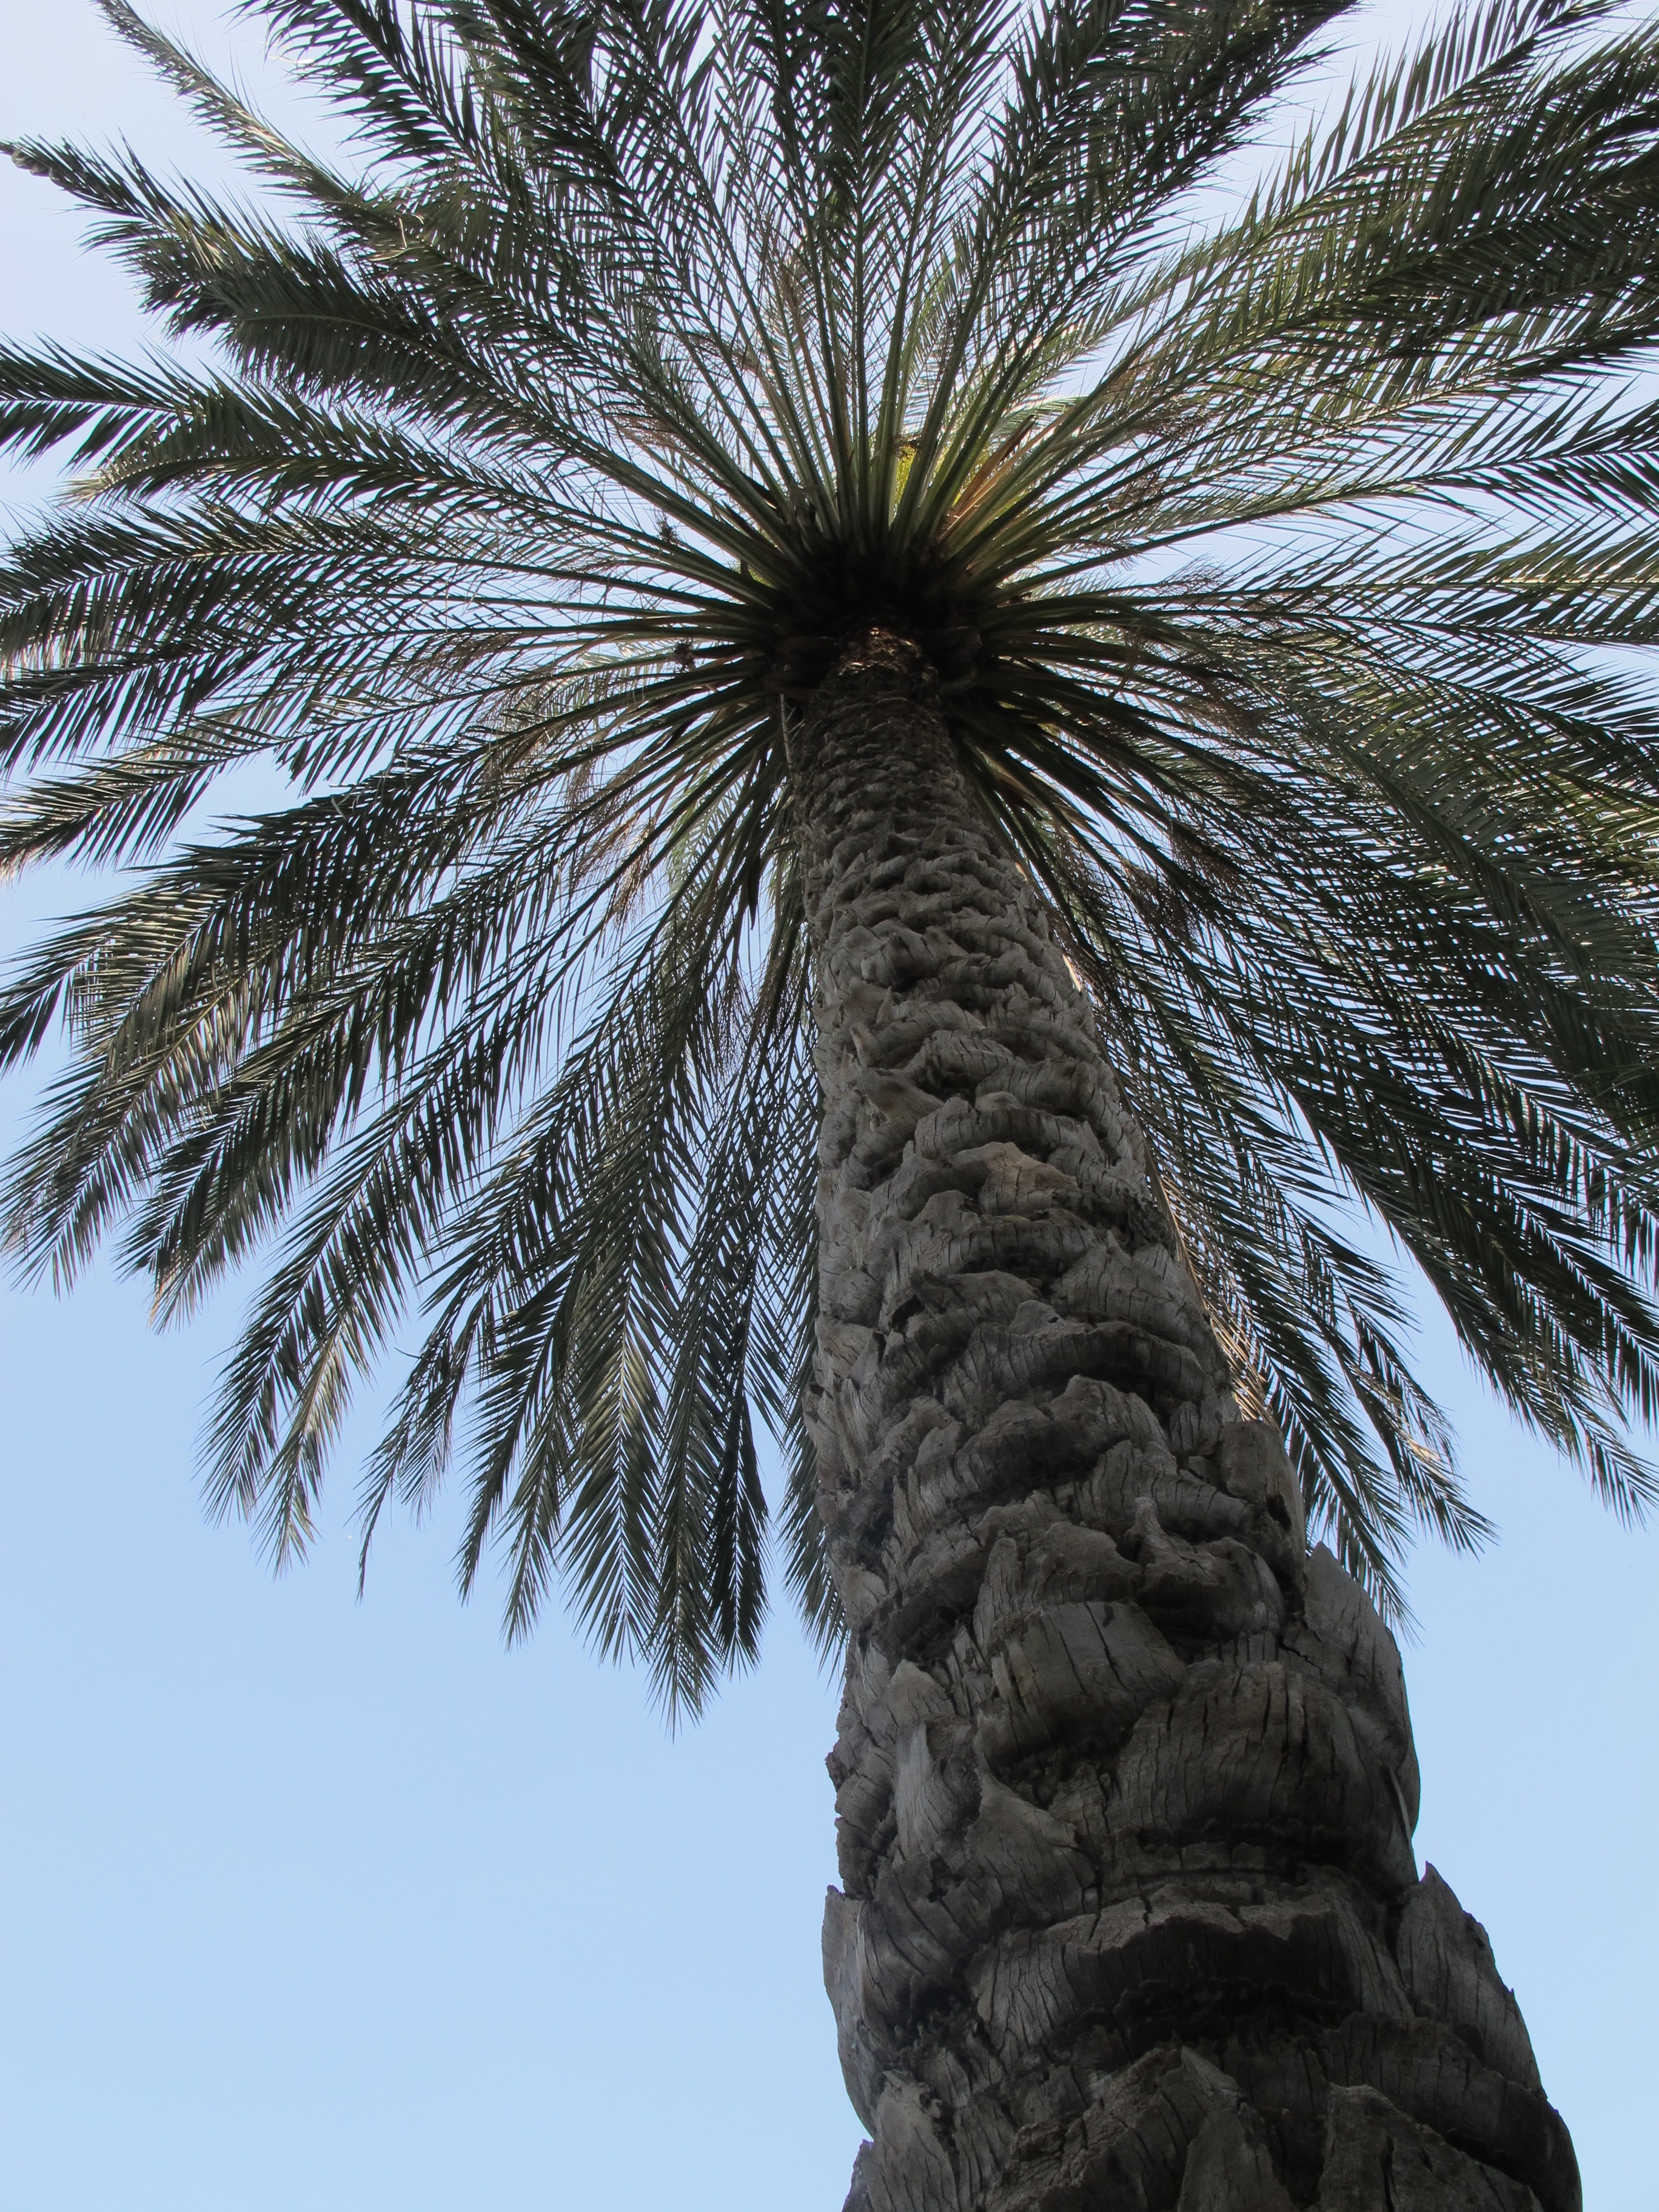
tree, branch, snow, winter, plant, palm tree, leaf, trunk, palm, produce, botany, flowering plant, date palm, woody plant, land plant, arecales, palm family, borassus flabellifer